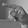
ASL letter: P